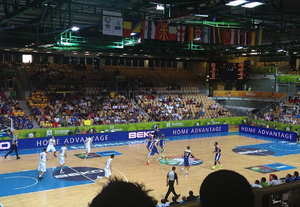
Le Bonifika Hall est un complexe sportif polyvalent situé à Koper, en Slovénie.